George A. Jarvis

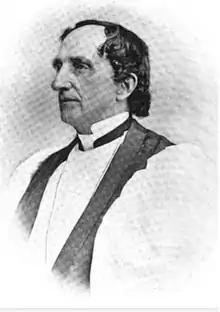
Bishop George M. Randall

During the history of the Colorado Territory, Jarvis worked with his friend Bishop George M. Randall to develop Episcopalian educational facilities in Colorado, where Randall was an Episcopal missionary for the